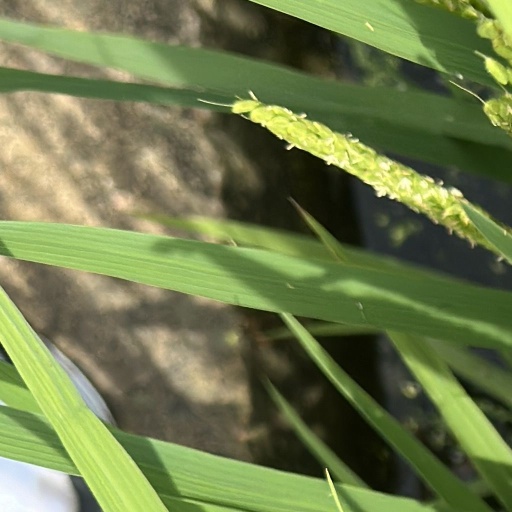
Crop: rice